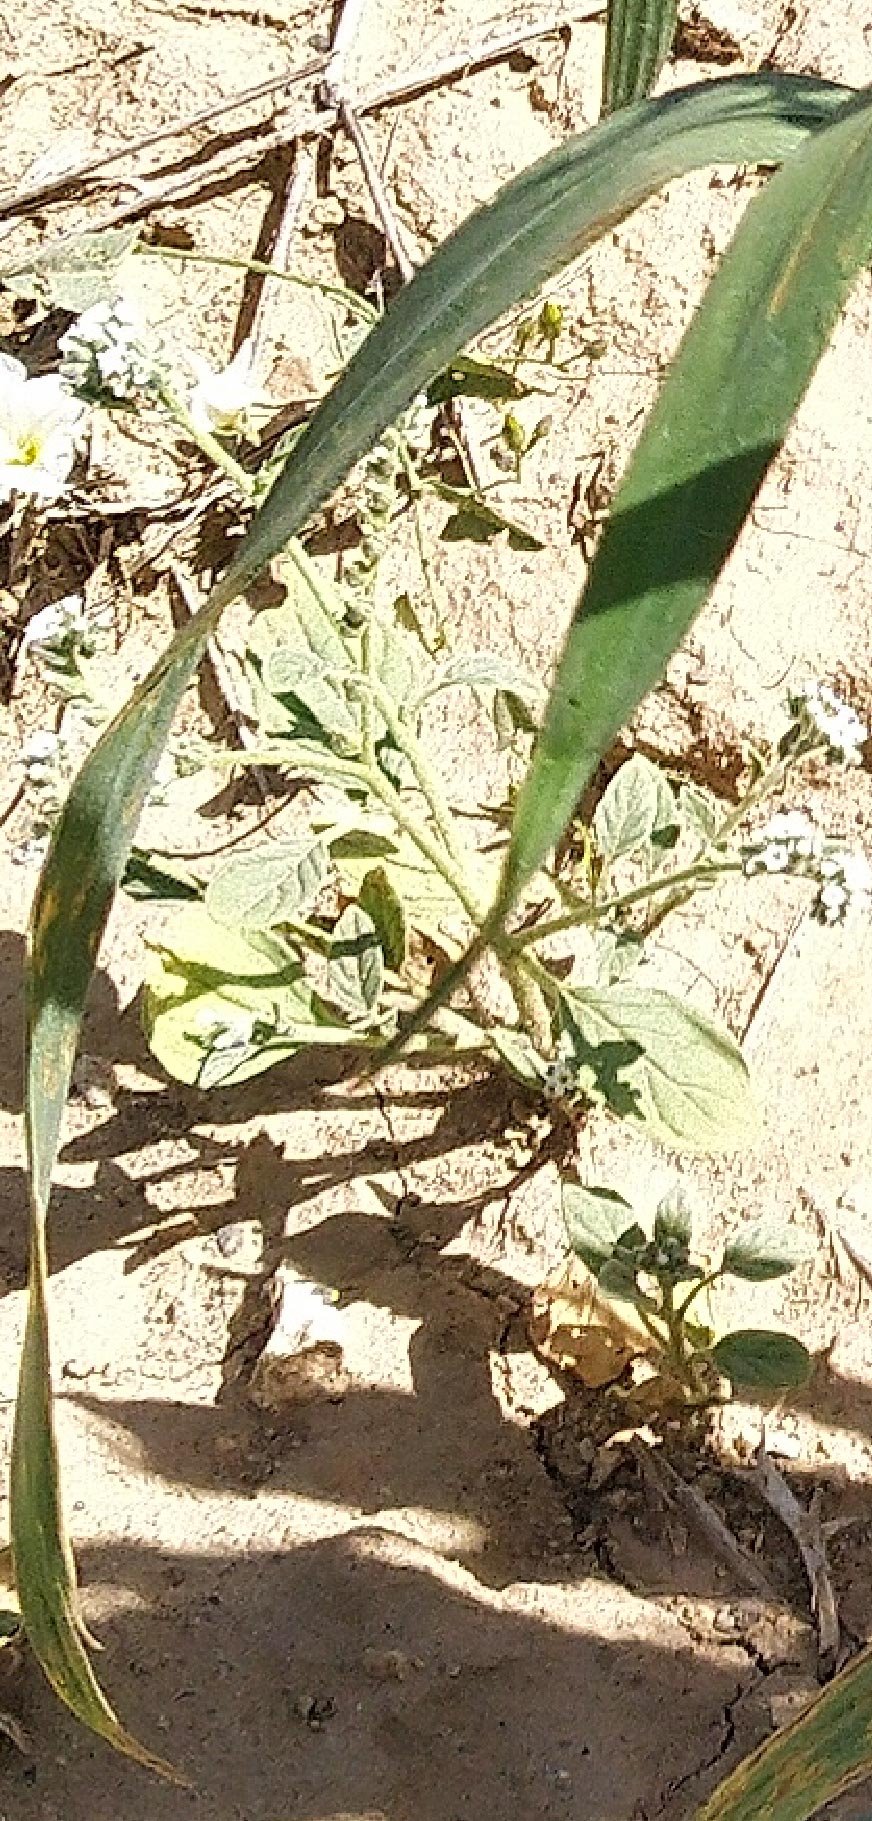
Label: Wheat___Healthy